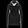
Label: Pullover